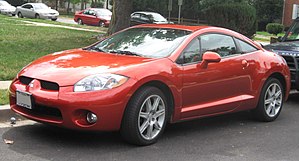
Mitsubishi Eclipse / Eclipse (4G, 2005−2012)
Mitsubishi Eclipse Coupé (2005−2008)
Mitsubishi Eclipse var en sportscoupé udviklet i joint venture mellem bilfabrikanterne Mitsubishi, Plymouth og Chryslers datterselskab Eagle. Til dette formål blev firmaet Diamond Star Motors grundlagt i 1985.